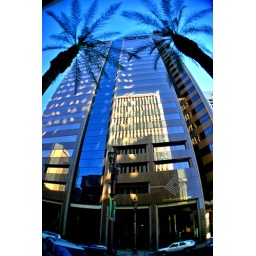
Reflection, twin palms and glass in the sky